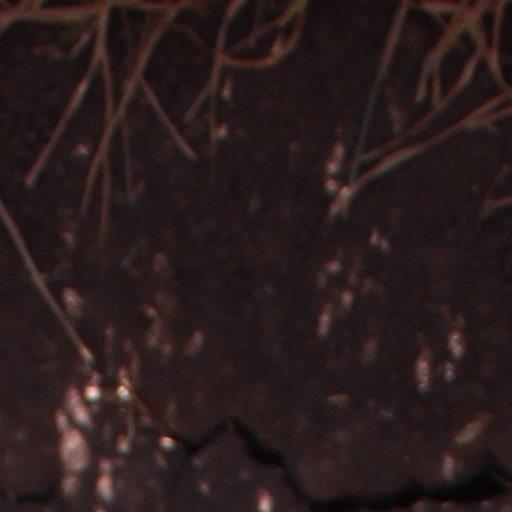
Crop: wheat